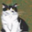
Label: cat